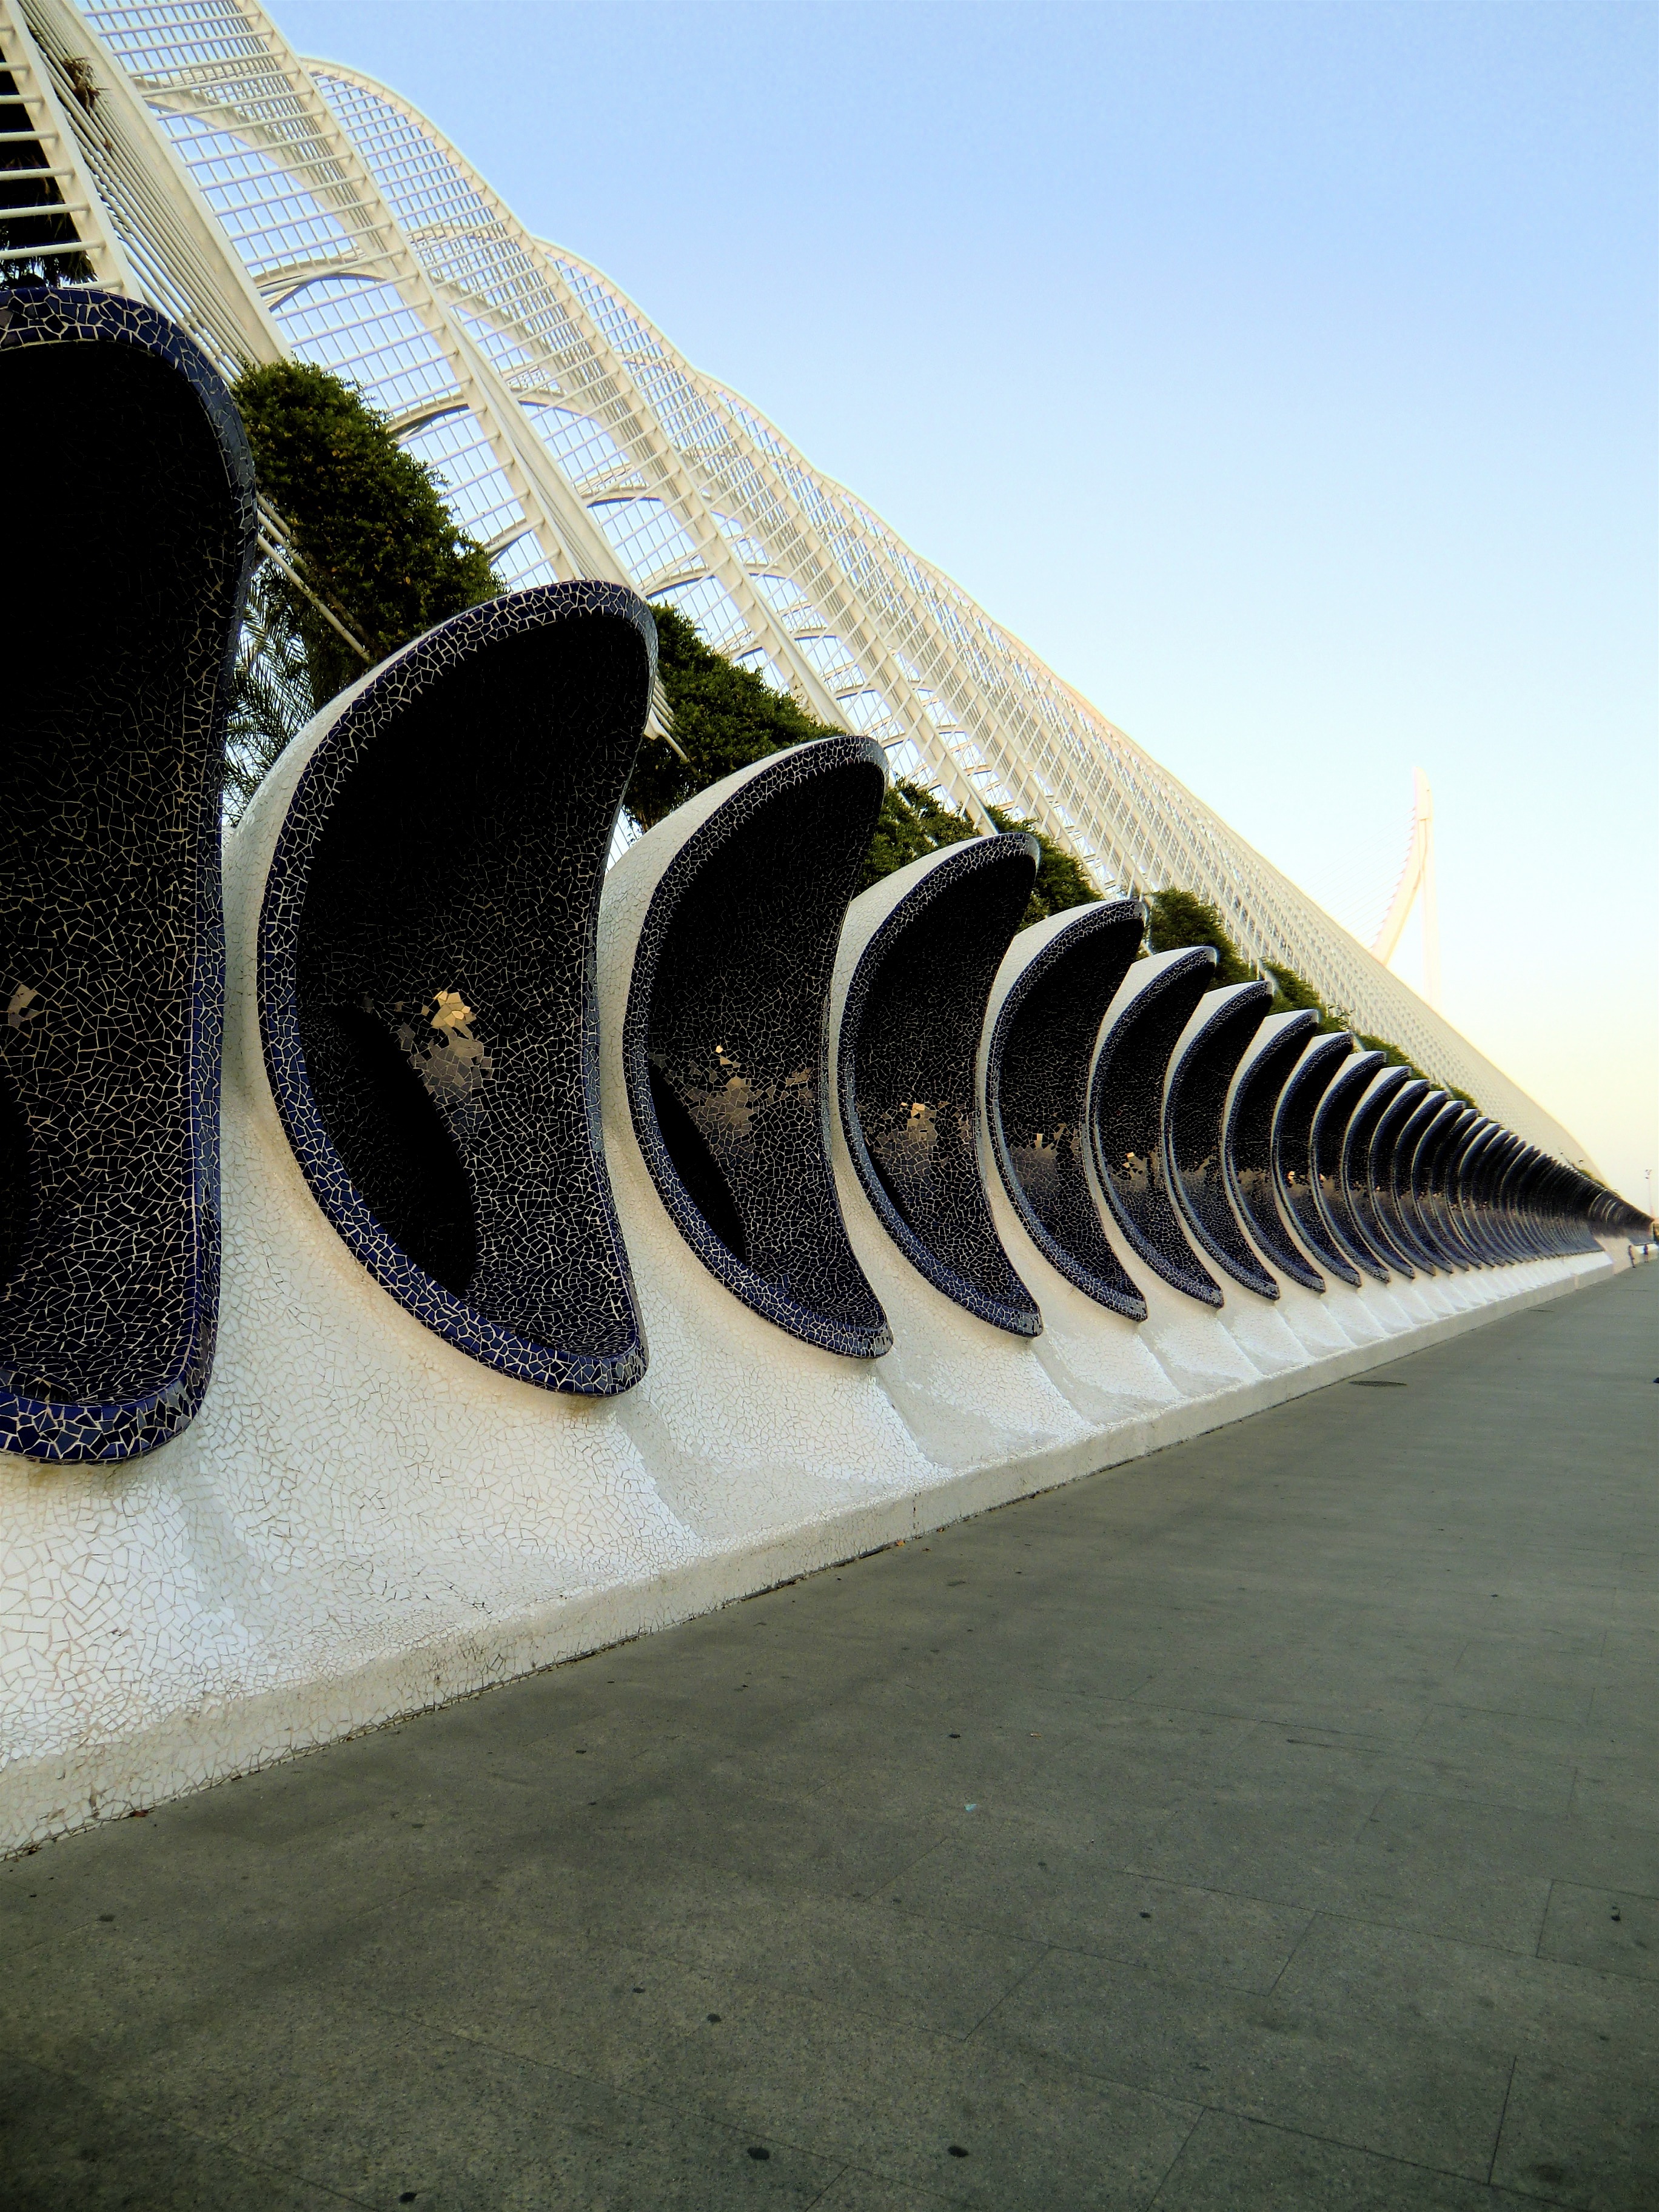
architecture, structure, building, line, artistic, modern, stadium, art, spain, valencia, shape, city of arts and sciences, sport venue